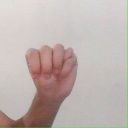
अक्षर: म